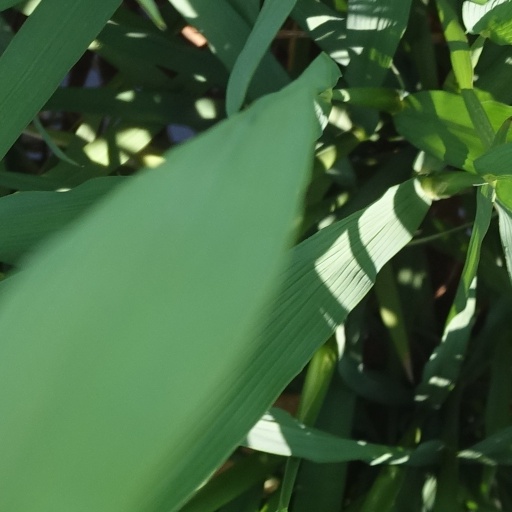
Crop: rice